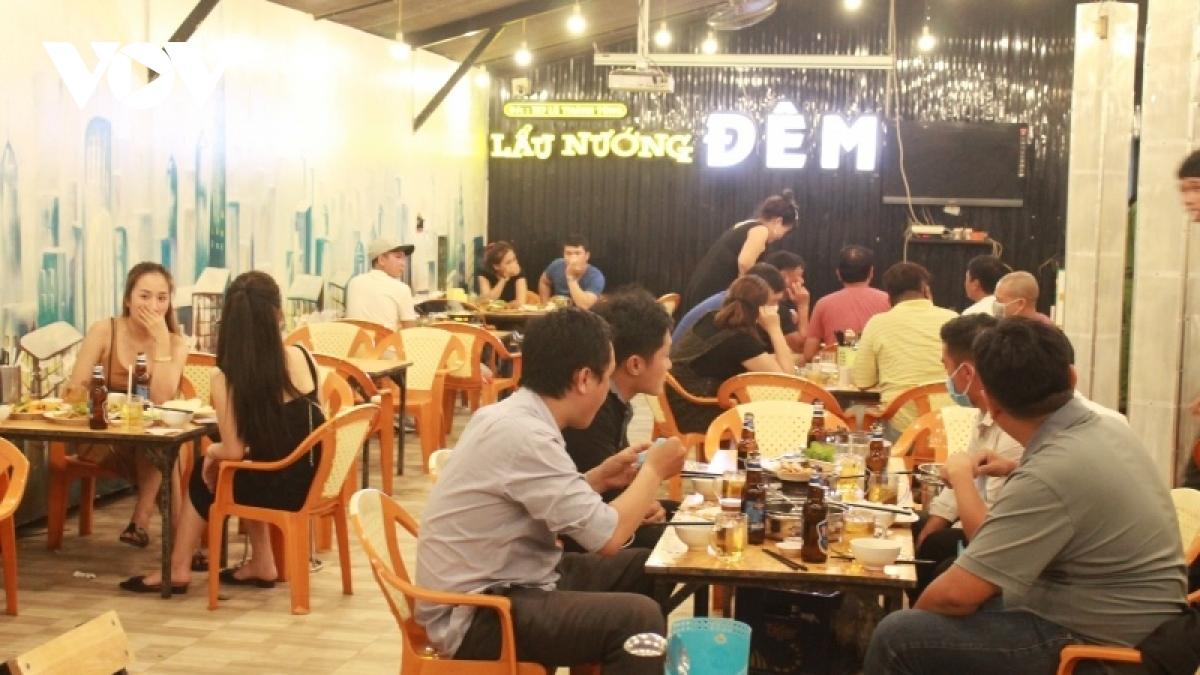
đây là khung cảnh bên trong một quán lẩu nướng đêm